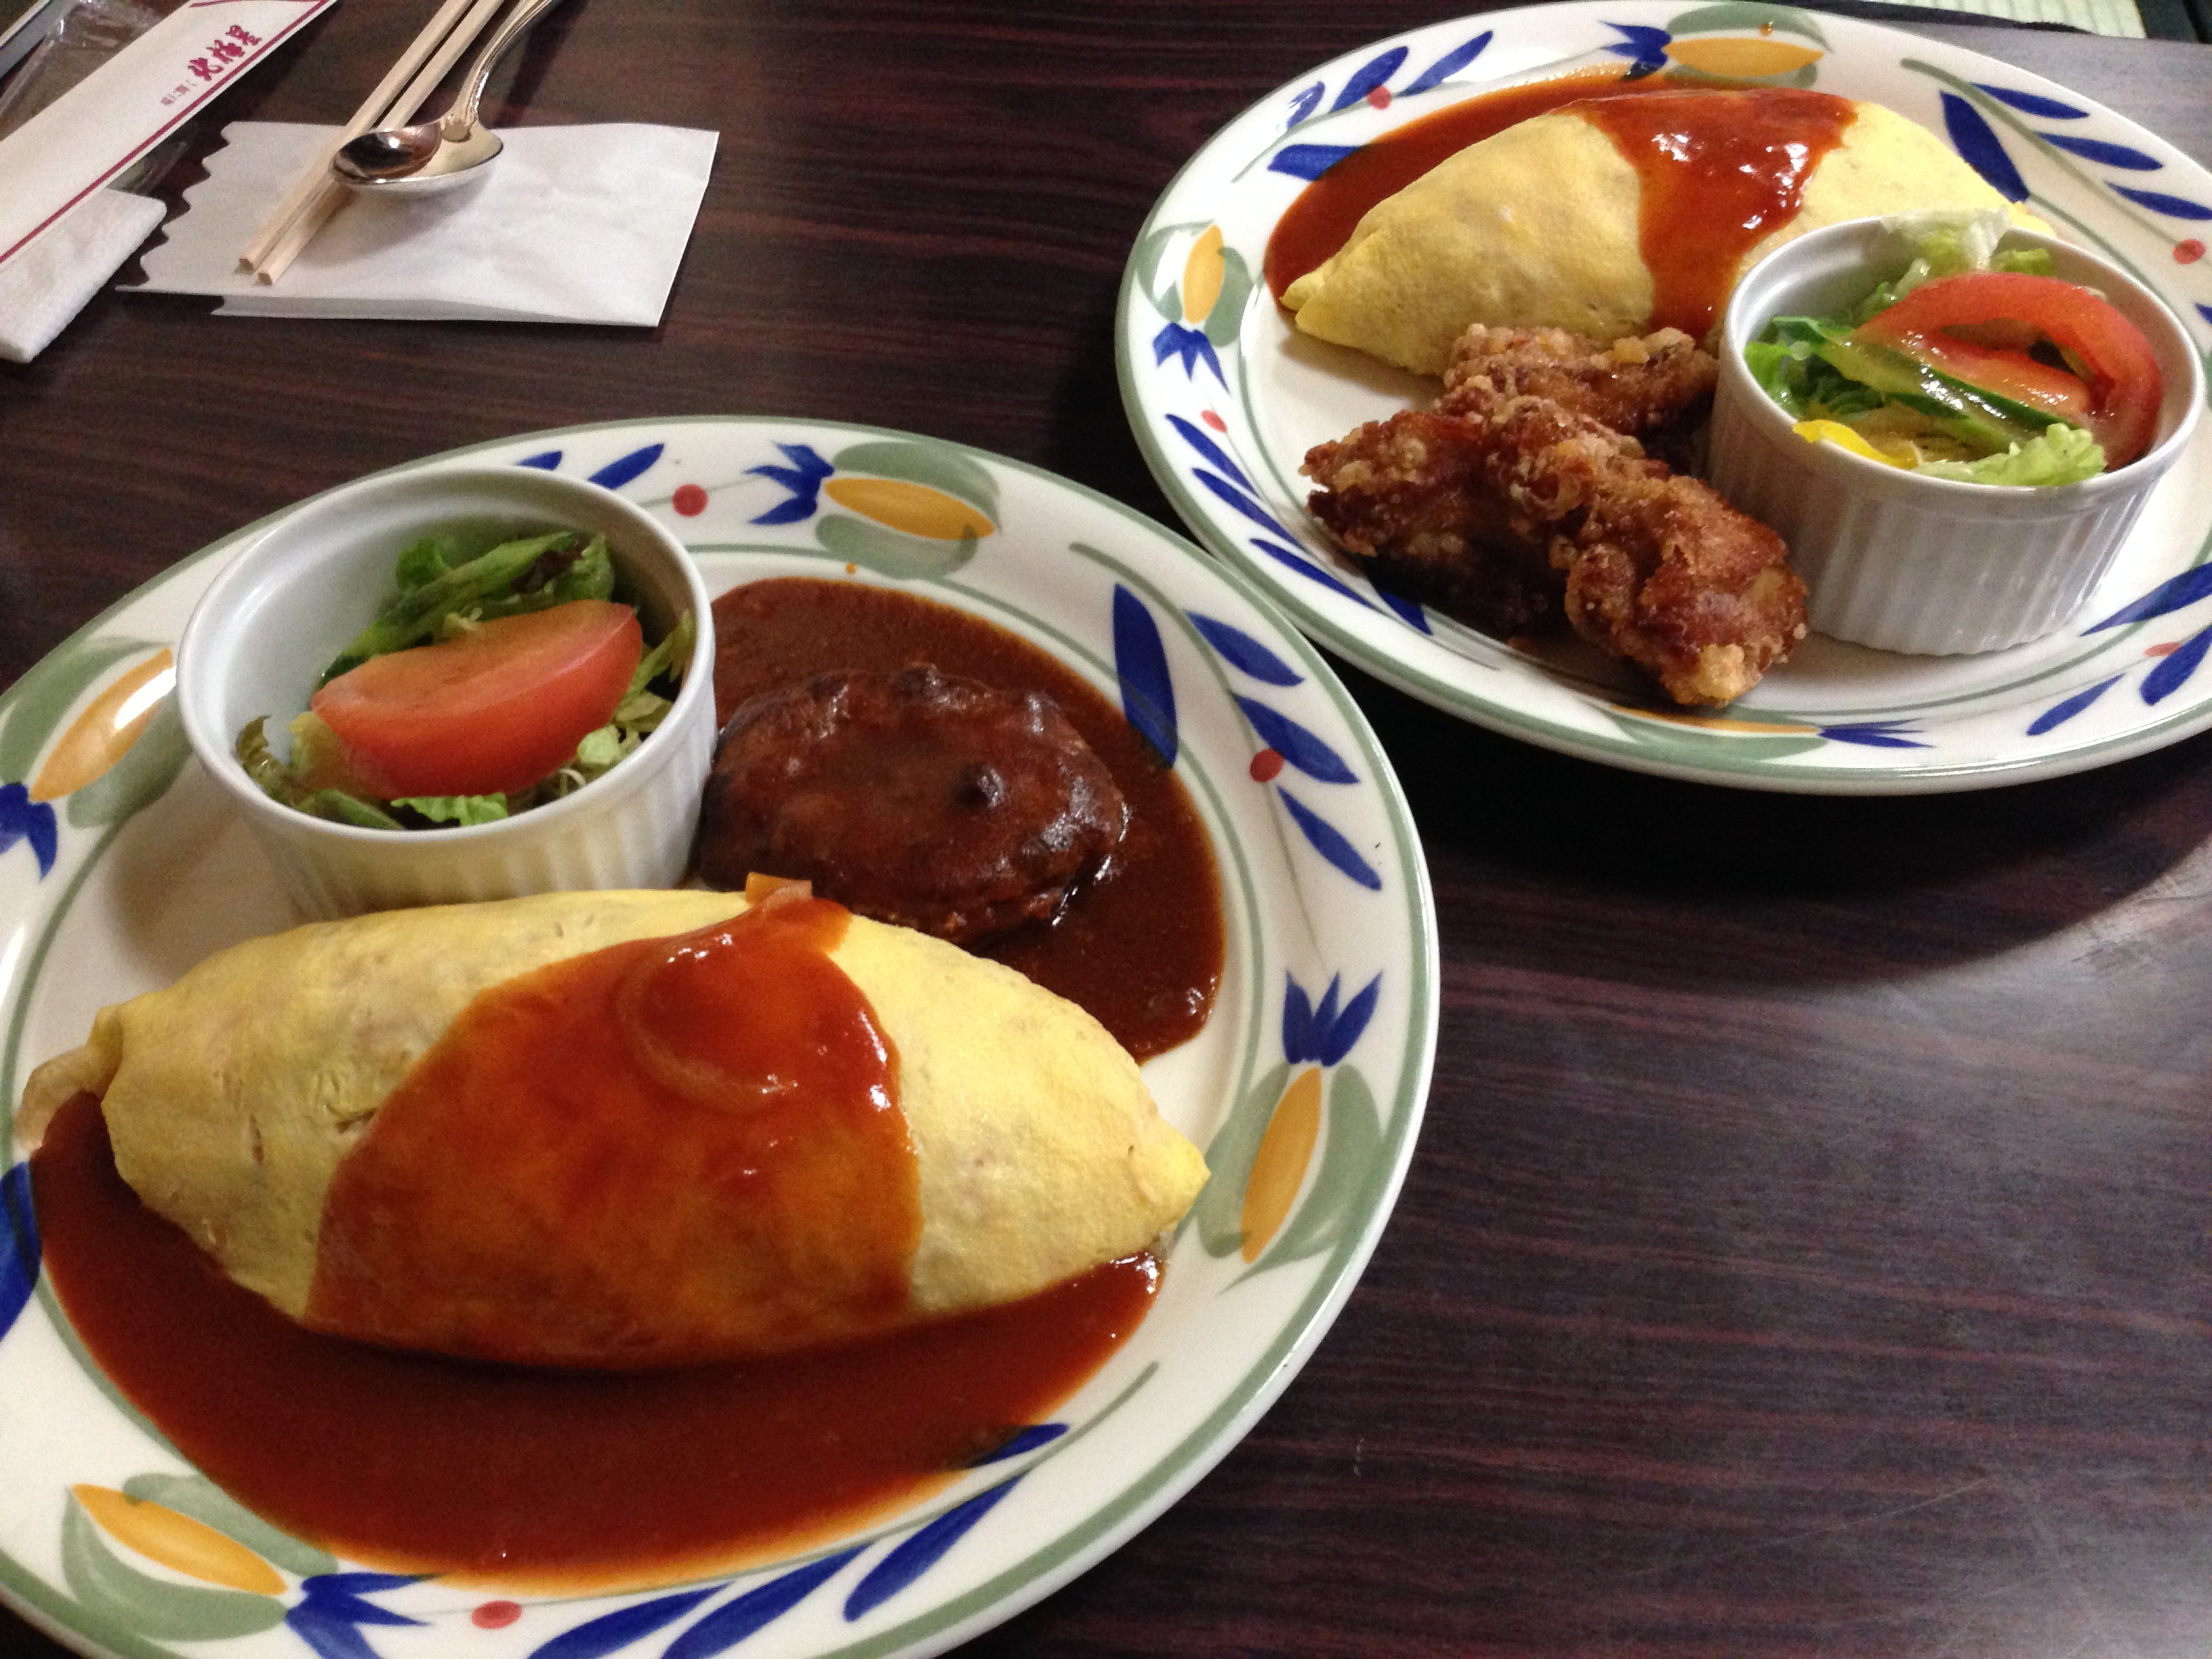
restaurant, dish, meal, food, breakfast, meat, lunch, cuisine, asian food, fried rice, bob, food photography, delicious food, japan food, the fraudulent, chinese food, omurice, fried food